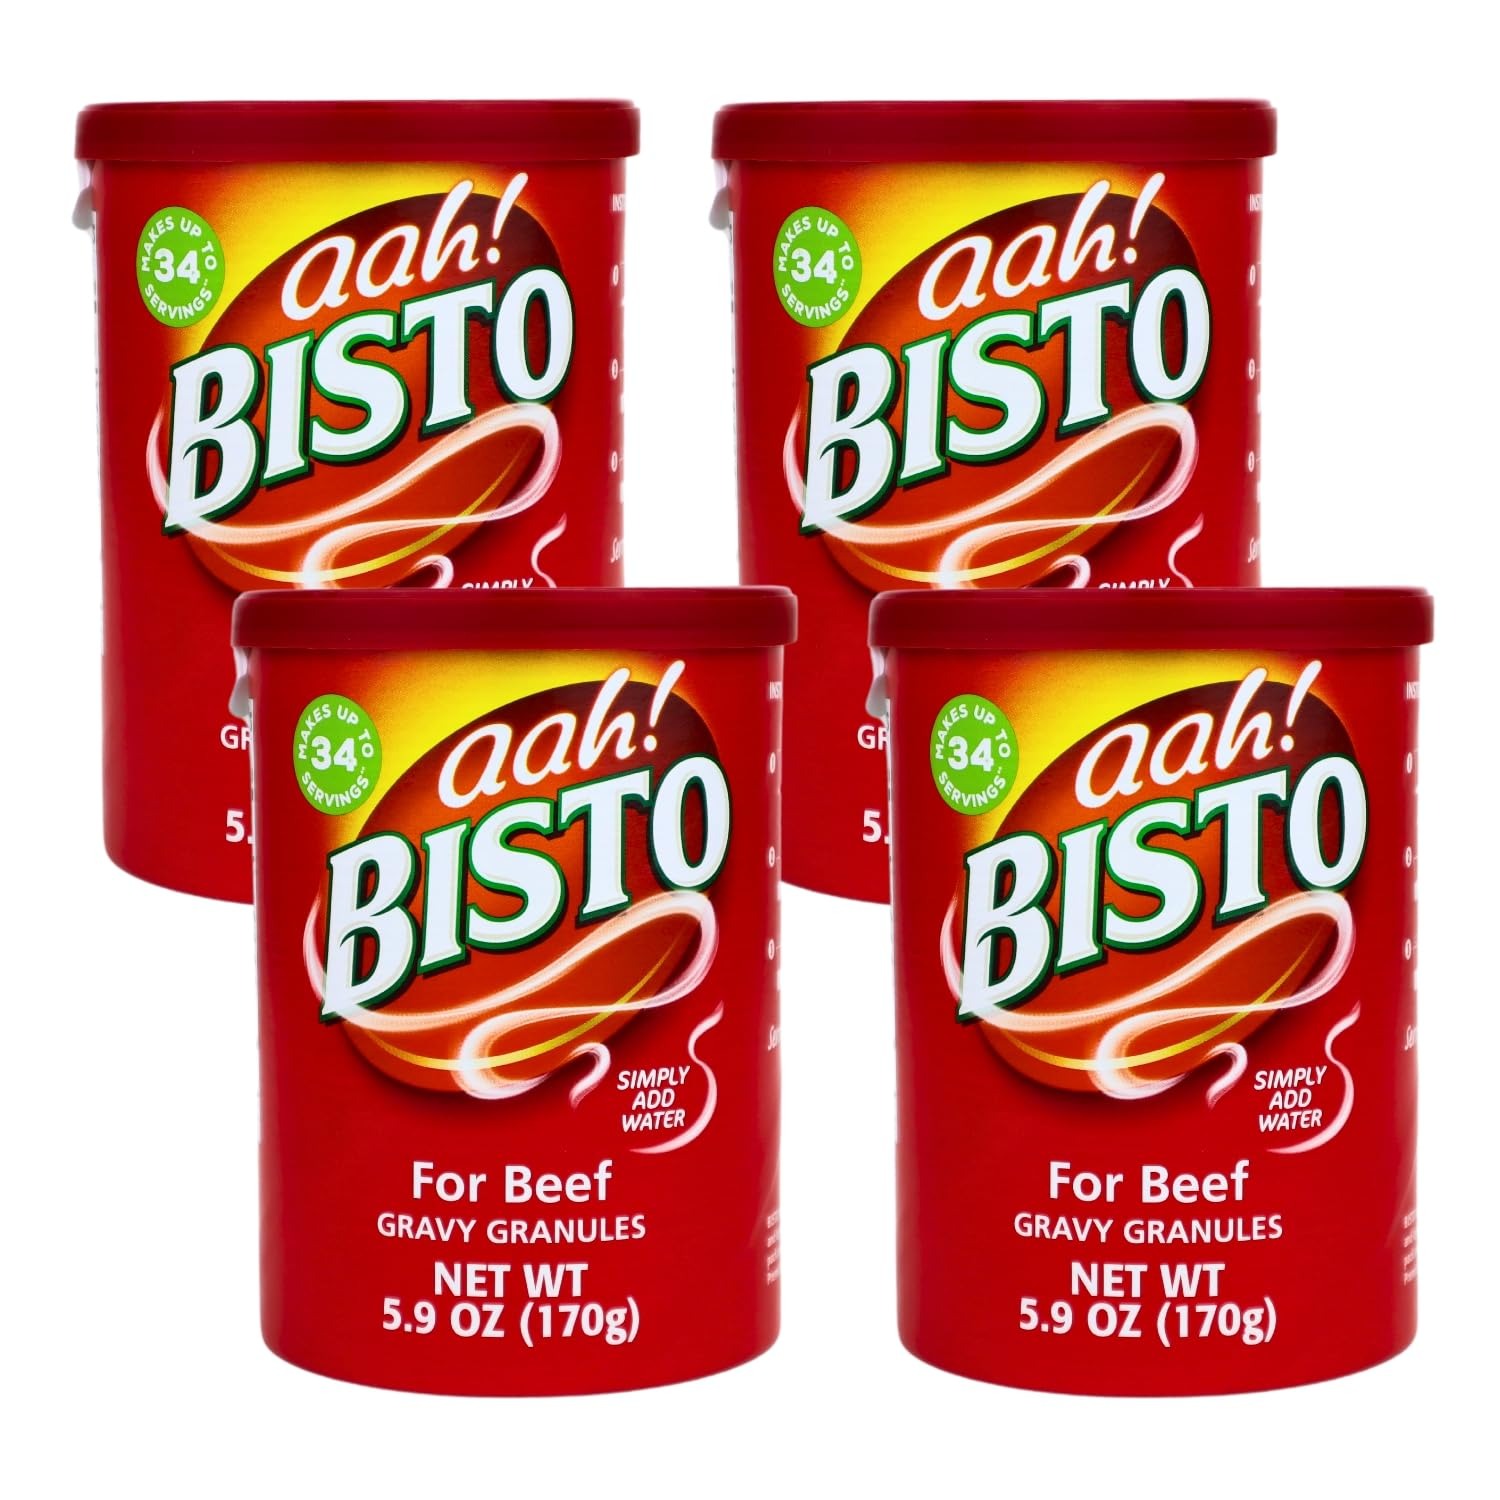
Item Name: Bisto Beef Gravy Granules Original Bisto Beef Gravy Granules Imported From The UK England Bisto Gravy Granules With A Classic Flavor And A Lovely Smooth Texture - PACK OF 4
Bullet Point 1: Includes: Bisto Beef Gravy Granules 170g Pack of 4
Bullet Point 2: Rich and Savory Flavor: Enjoy a perfectly balanced beef flavor that enhances classic family meals, Sunday roasts, and hearty comfort dishes. This gravy adds depth and warmth to your culinary creations, making every meal memorable.
Bullet Point 3: Quick and Easy Preparation: No need for complicated recipes or long cooking times; just mix the granules with boiling water, stir, and enjoy a smooth, flavorful gravy in minutes. Perfect for busy kitchens and last-minute meal upgrades.
Bullet Point 4: Perfect Consistency Every Time: Achieve a velvety, lump-free sauce effortlessly with Bisto's trusted formula. The smooth texture coats your dishes beautifully, ensuring a professional finish that looks as good as it tastes.
Bullet Point 5: Trusted Brand with Rich Heritage: Loved by generations, Bisto has been a staple in households worldwide for its reliability and delicious flavors. Bring the tradition of great-tasting gravy to your table with a brand you can trust.
Product Description: Transform your meals with Bisto Beef Gravy Granules – 170g, the ultimate kitchen companion for creating rich, savory, and velvety-smooth gravy in minutes. This versatile product is perfect for enhancing a variety of dishes, from classic roast dinners with tender beef and golden potatoes to hearty casseroles, stews, and pies. Simply add boiling water, stir, and enjoy a lump-free, deliciously flavored sauce without the hassle of making gravy from scratch. Drizzle it over creamy mashed potatoes, grilled meats, or steamed vegetables for a comforting touch that ties your meal together. Loved and trusted by families for generations, Bisto delivers consistent, high-quality flavor that elevates everyday meals and special occasions alike. The convenient 170g size offers multiple servings, making it ideal for family dinners, festive gatherings, and holiday feasts. Whether it’s a midweek dinner or a celebratory spread, Bisto Beef Gravy Granules ensure your dishes are always memorable and delicious.
Value: 4.0
Unit: Count

Price: 26.99